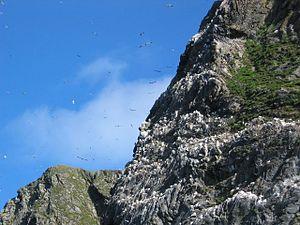
Runde est une île de l'archipel de Sørøyene, dans la commune de Herøy, du comté de Møre og Romsdal, à l'ouest de la Norvège. L'île est connectée par un pont à l'île de Remøya. L'île est célèbre pour accueillir une grande colonie d'oiseaux de mer sur ses falaises, estimées à 500 000 à 700 000 oiseaux. Il s'agit en majorité de macareux moine, de mouette tridactyle et de guillemot de Troïl.